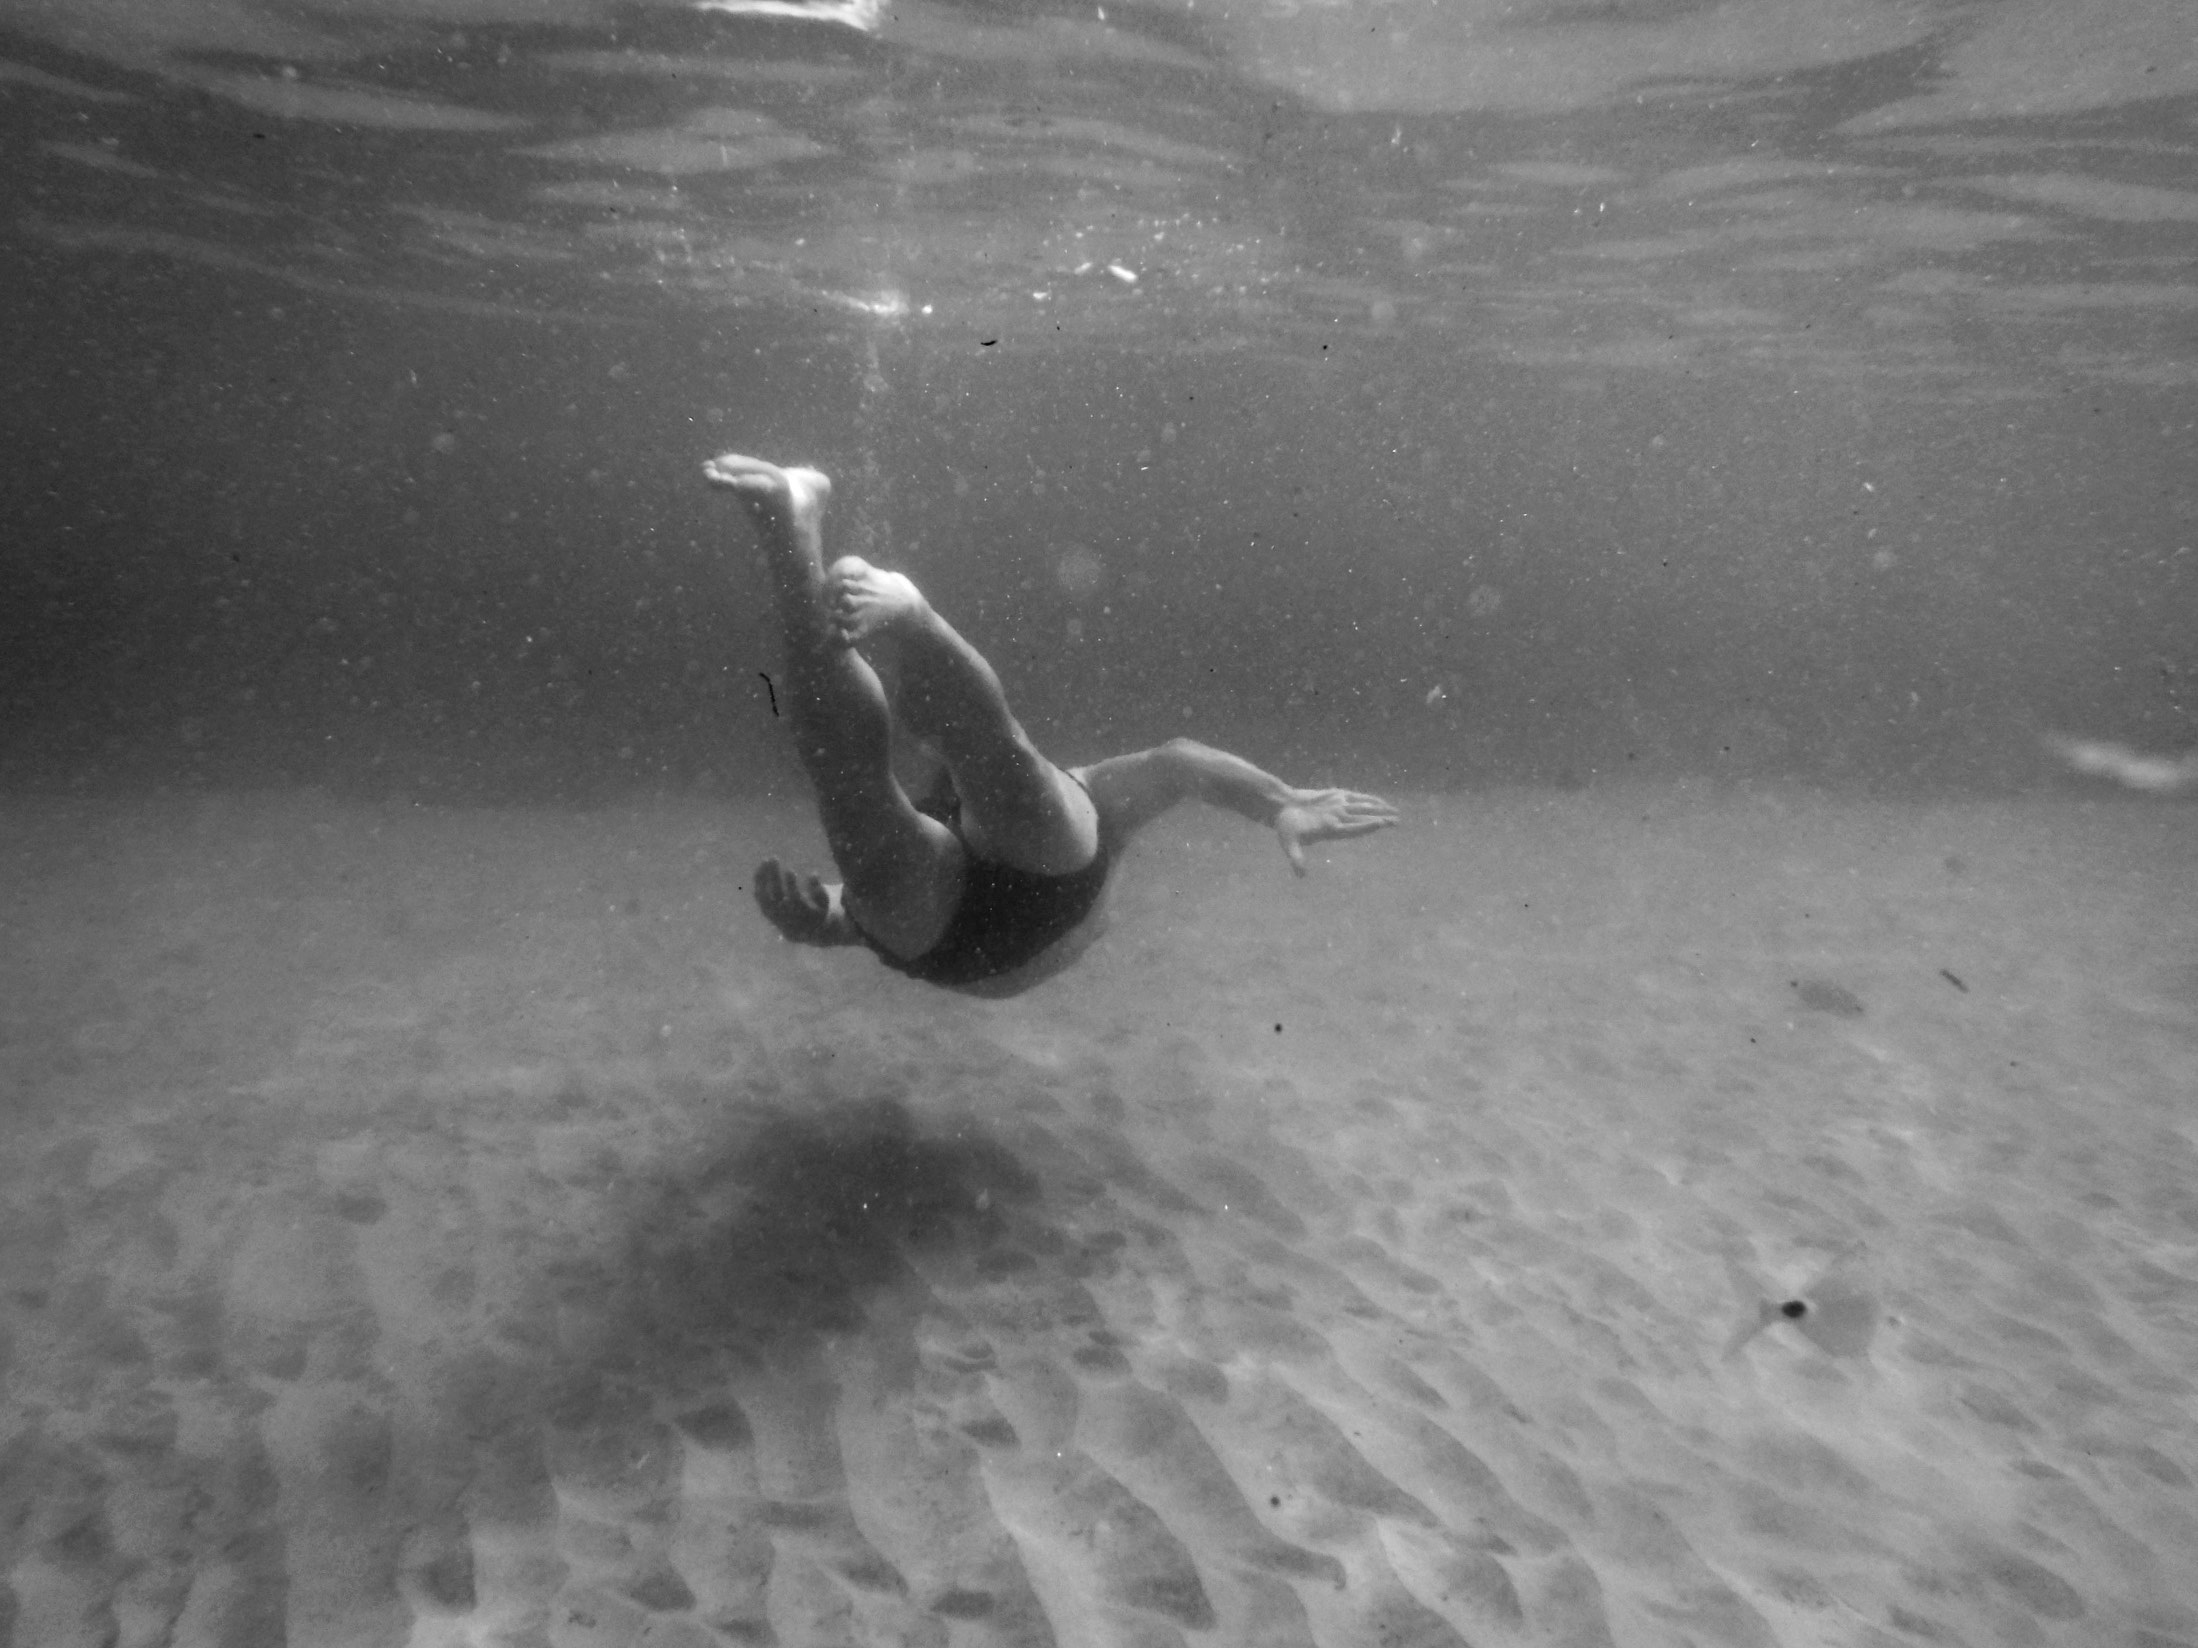
snow, black and white, white, photography, weather, black, monochrome, monochrome photography, atmosphere of earth